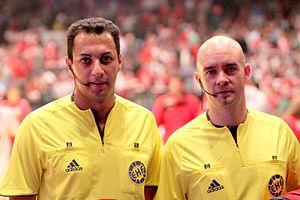
Le handball [ʔɑ̃dbal] est un sport collectif joué à la main où deux équipes de sept joueurs s'affrontent avec un ballon en respectant plusieurs règles sur un terrain rectangulaire de dimensions 40 m par 20 m, séparé en deux camps.
Nordine Lazaar, né le 19 septembre 1976, est un ancien arbitre international français de handball, appartenant au groupe 1 des arbitres de la Fédération française de handball.
Laurent Reveret, né le 25 juin 1976, est un arbitre international français de handball, appartenant au groupe 1 des arbitres de la Fédération française de handball.
Un arbitre sportif est une personne chargée de la direction du déroulement d'une épreuve sportive et du respect des règlements établis par les instances organisatrices. Elle se doit d'être impartiale et est investie d'une autorité par sa fédération de rattachement.